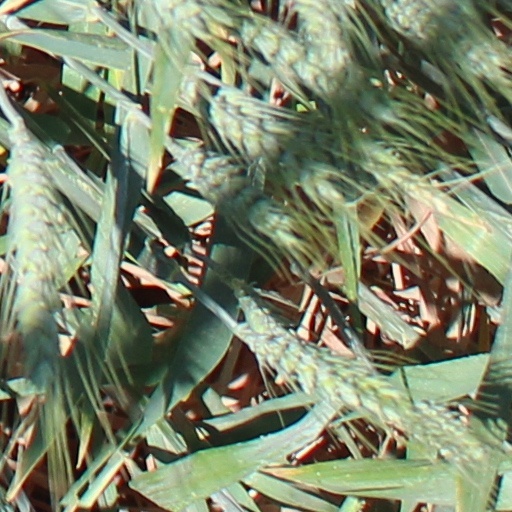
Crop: wheat